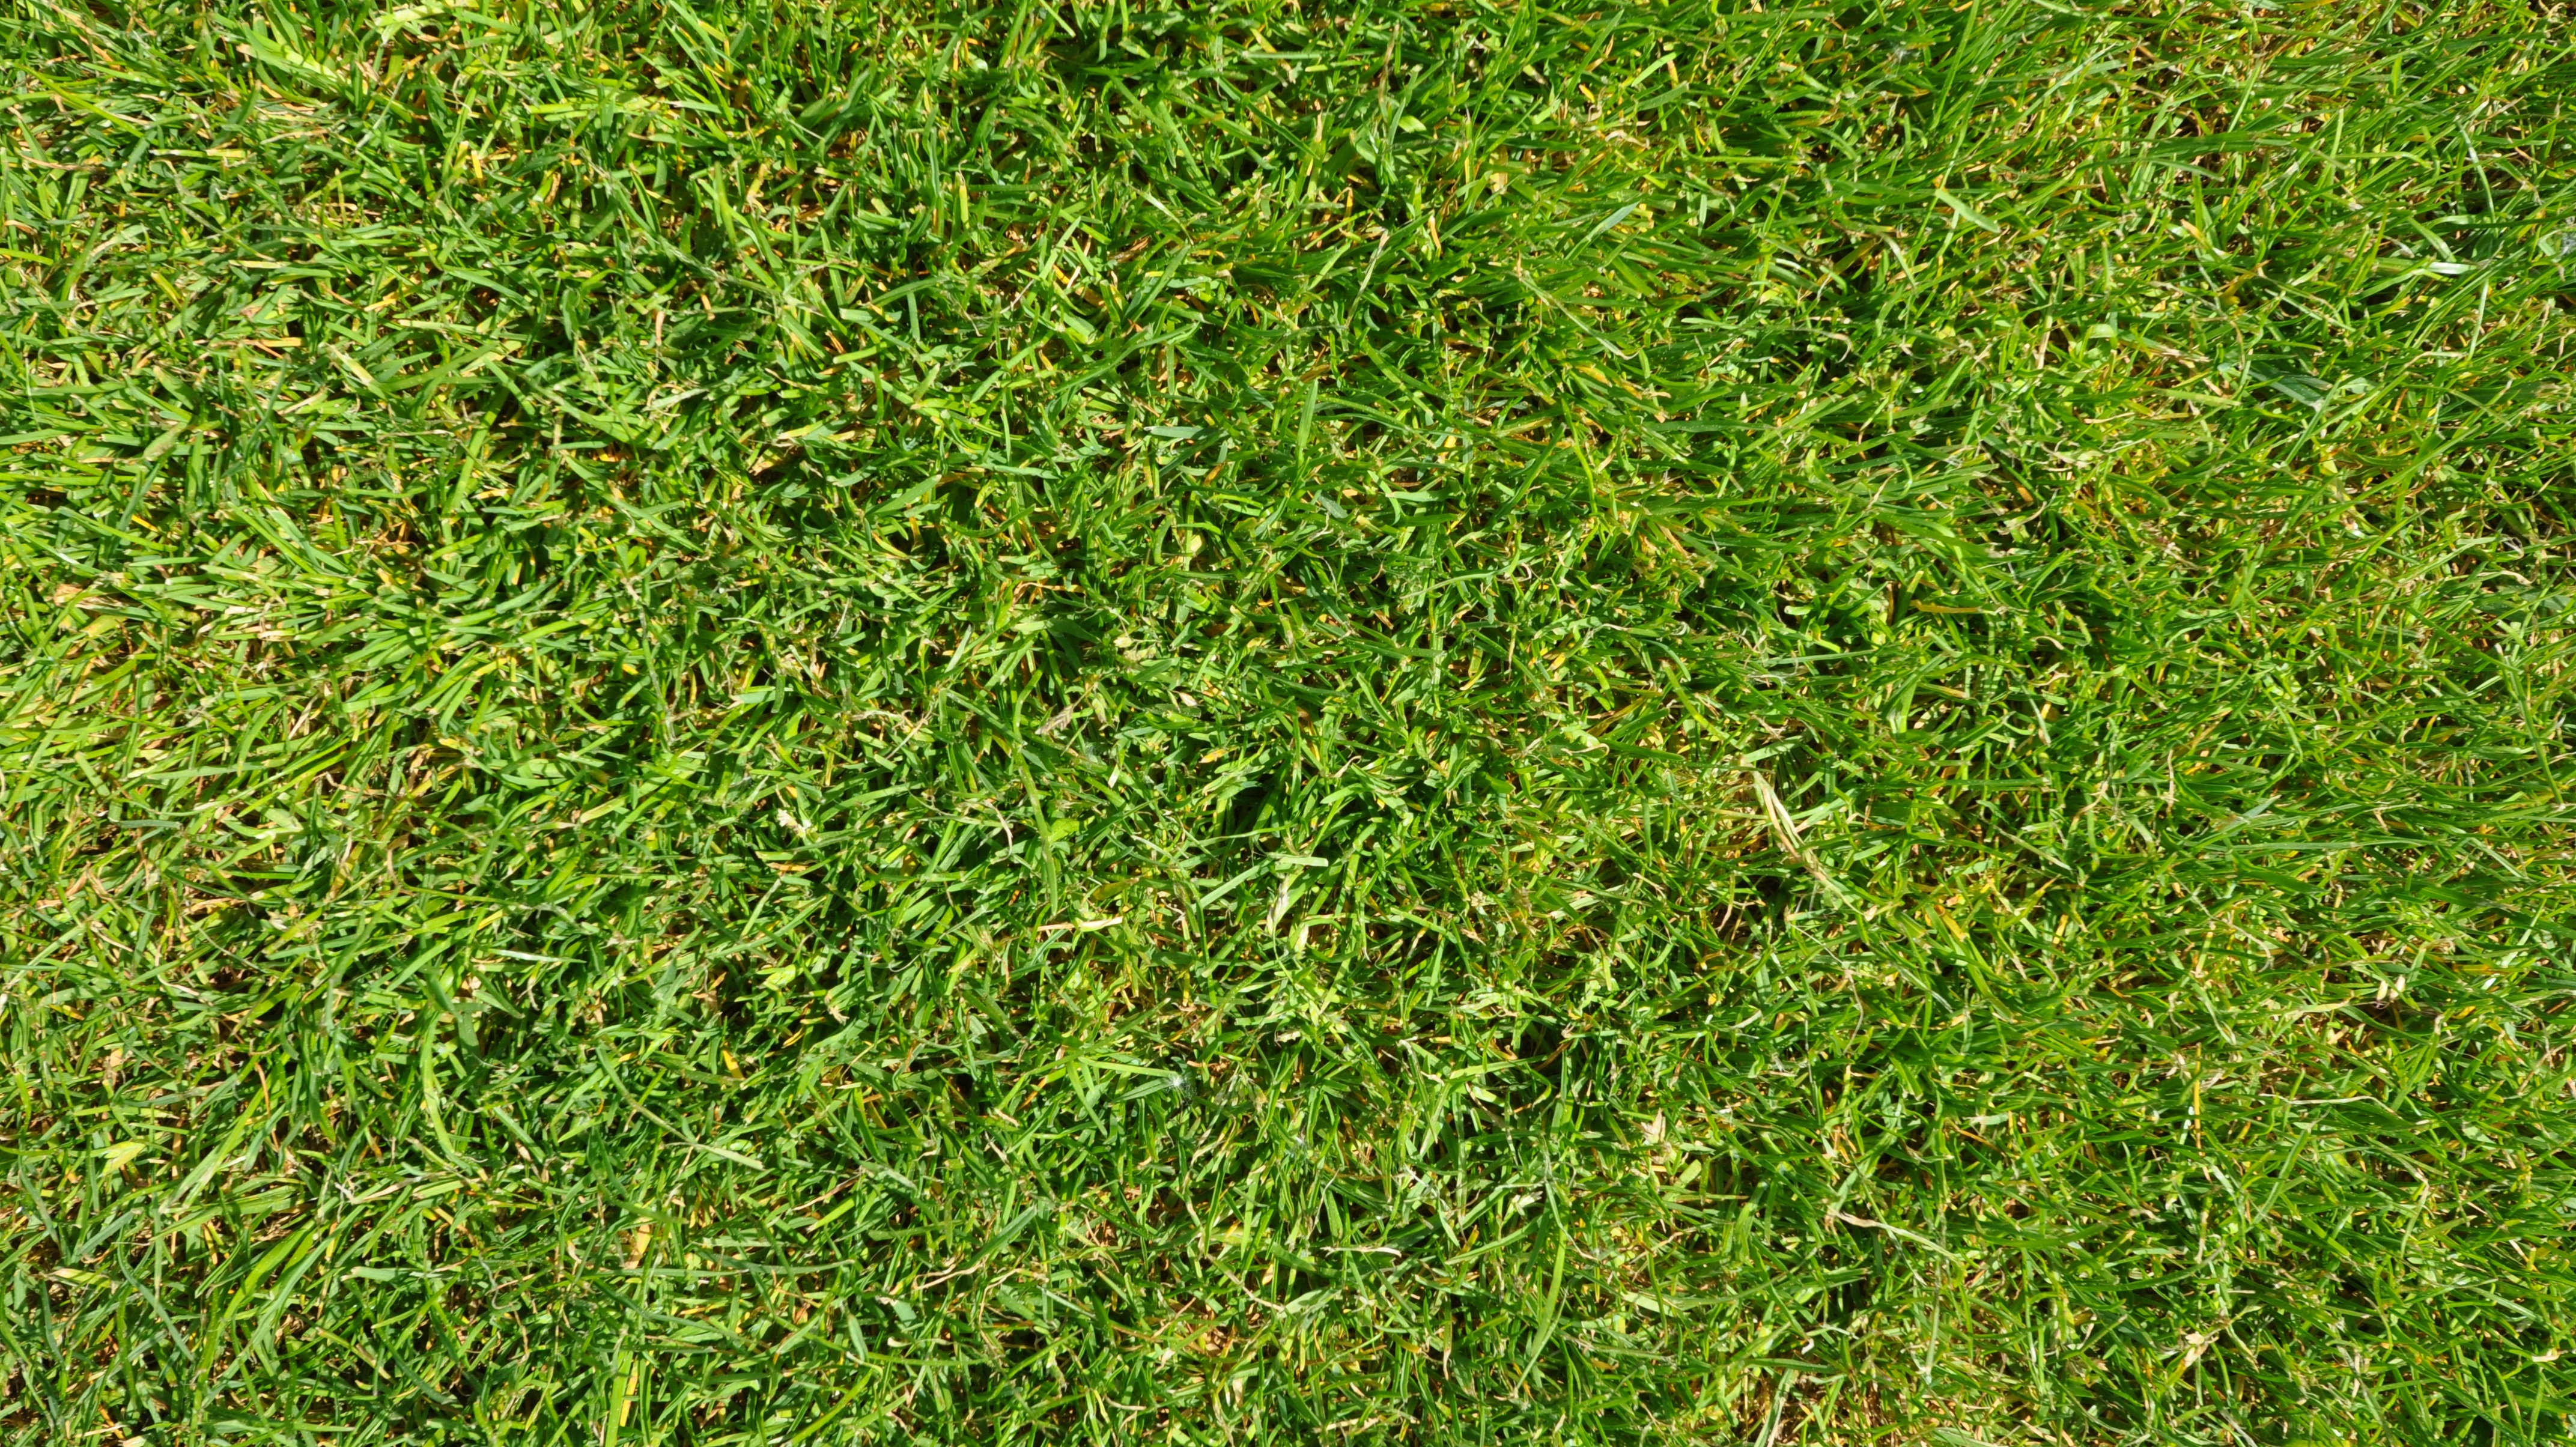
grass, plant, lawn, meadow, texture, leaf, flower, green, soil, football, background, grassland, shrub, flooring, football field, gazongras, grass family, land plant